Polish United Workers' Party

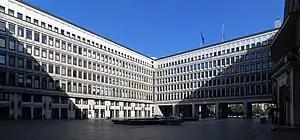
"Dom Partii" building in Warsaw, former headquarters of PZPR

In the late 1960s, Edward Gierek had created a personal power base and become the recognized leader of the young technocrat faction of the party. When rioting over economic conditions broke out in late 1970, Gierek replaced Gomułka as party first secretary. Gierek promised economic reform and instituted a program to modernize industry and increase the availability of consumer goods, doing so mostly through foreign loans. His good relations with Western politicians, especially France's Valéry Giscard d'Estaing and West Germany's Helmut Schmidt, were a catalyst for his receiving western aid and loans.